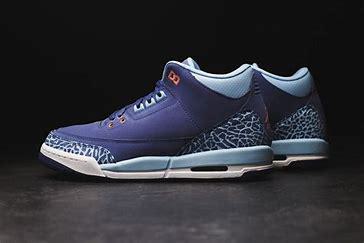
Brand: Jordan
Model: 3 Retro